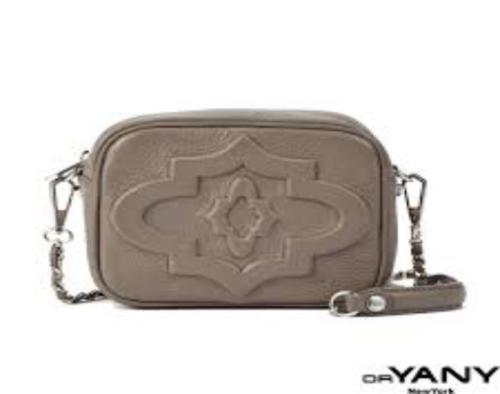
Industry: Clothes